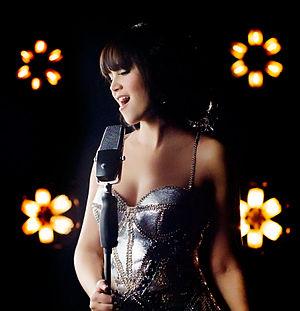
Tata Young, née Amita Marie Young le 14 décembre 1980 en Thaïlande à Bangkok, est une chanteuse de pop thaïlandaise et une actrice.